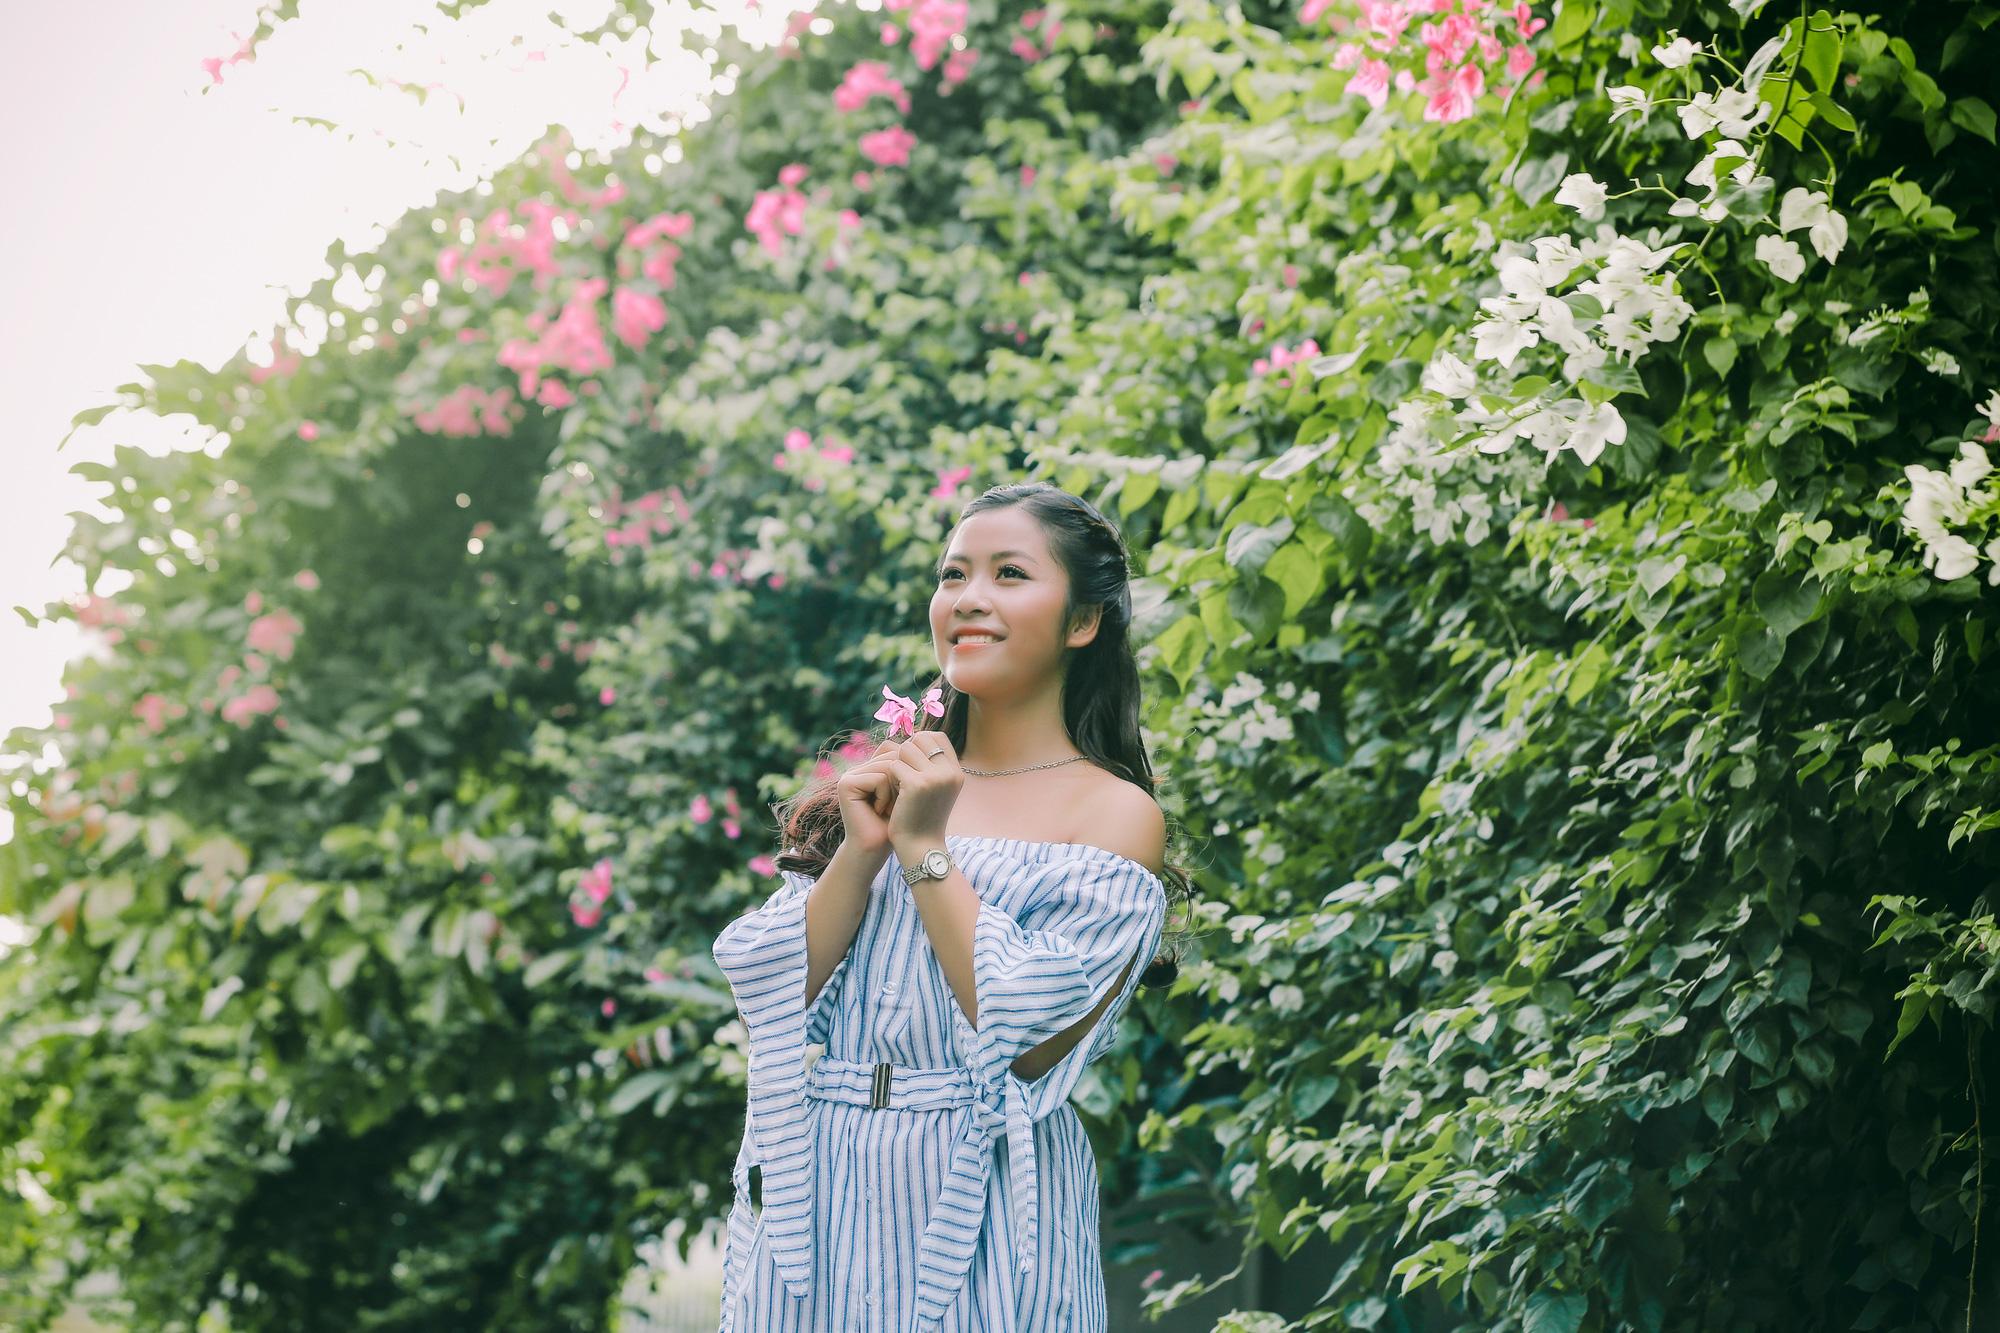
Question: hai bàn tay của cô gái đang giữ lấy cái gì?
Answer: hai bàn tay của cô gái đang giữ lấy bông hoa